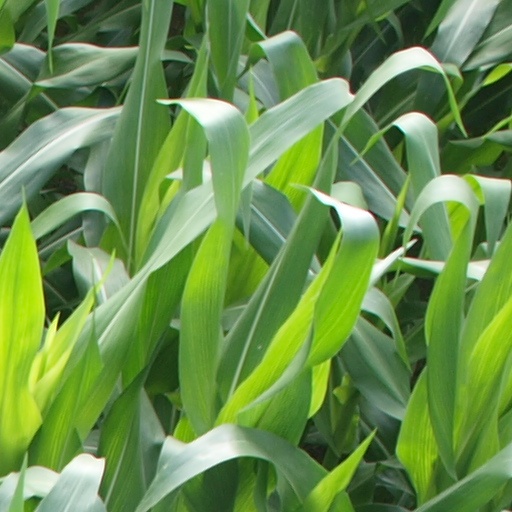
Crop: maize; corn